Stanley Simmonds

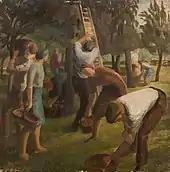
"Droitwich Orchard" by Stanley Simmonds. Oil on wood. 43cm x 43cm

His early work was purely figurative, with portraits, urban and country scenes, exemplified by "Droitwich Orchard". These early works were praised by a reviewer as